Charlotte Amalie of Hesse-Kassel

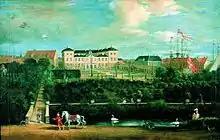
Charlottenborg Palace, Dowager Queen Charlotte Amelie's winter residence.

In 1699, Charlotte Amalie was widowed. She did not threaten the position of her daughter-in-law at court as her mother-in-law had done. It is reported that she grieved over her son's bigamy, but she did not voice any criticism to him directly. She kept a separate court and made several journeys, particularly to Germany, where she spent 1711–1713 in Oldenburg. The Queen Dowager resided in Charlottenborg Palace, which is named after her, during the winter and in Nykøbing Slot during the summer. She was protector of the famous Marie Grubbe after Grubbe's divorce and remarriage, which had made the new couple social outcasts. They were given refuge by the queen dowager, who allowed them to live in her own dower lands.